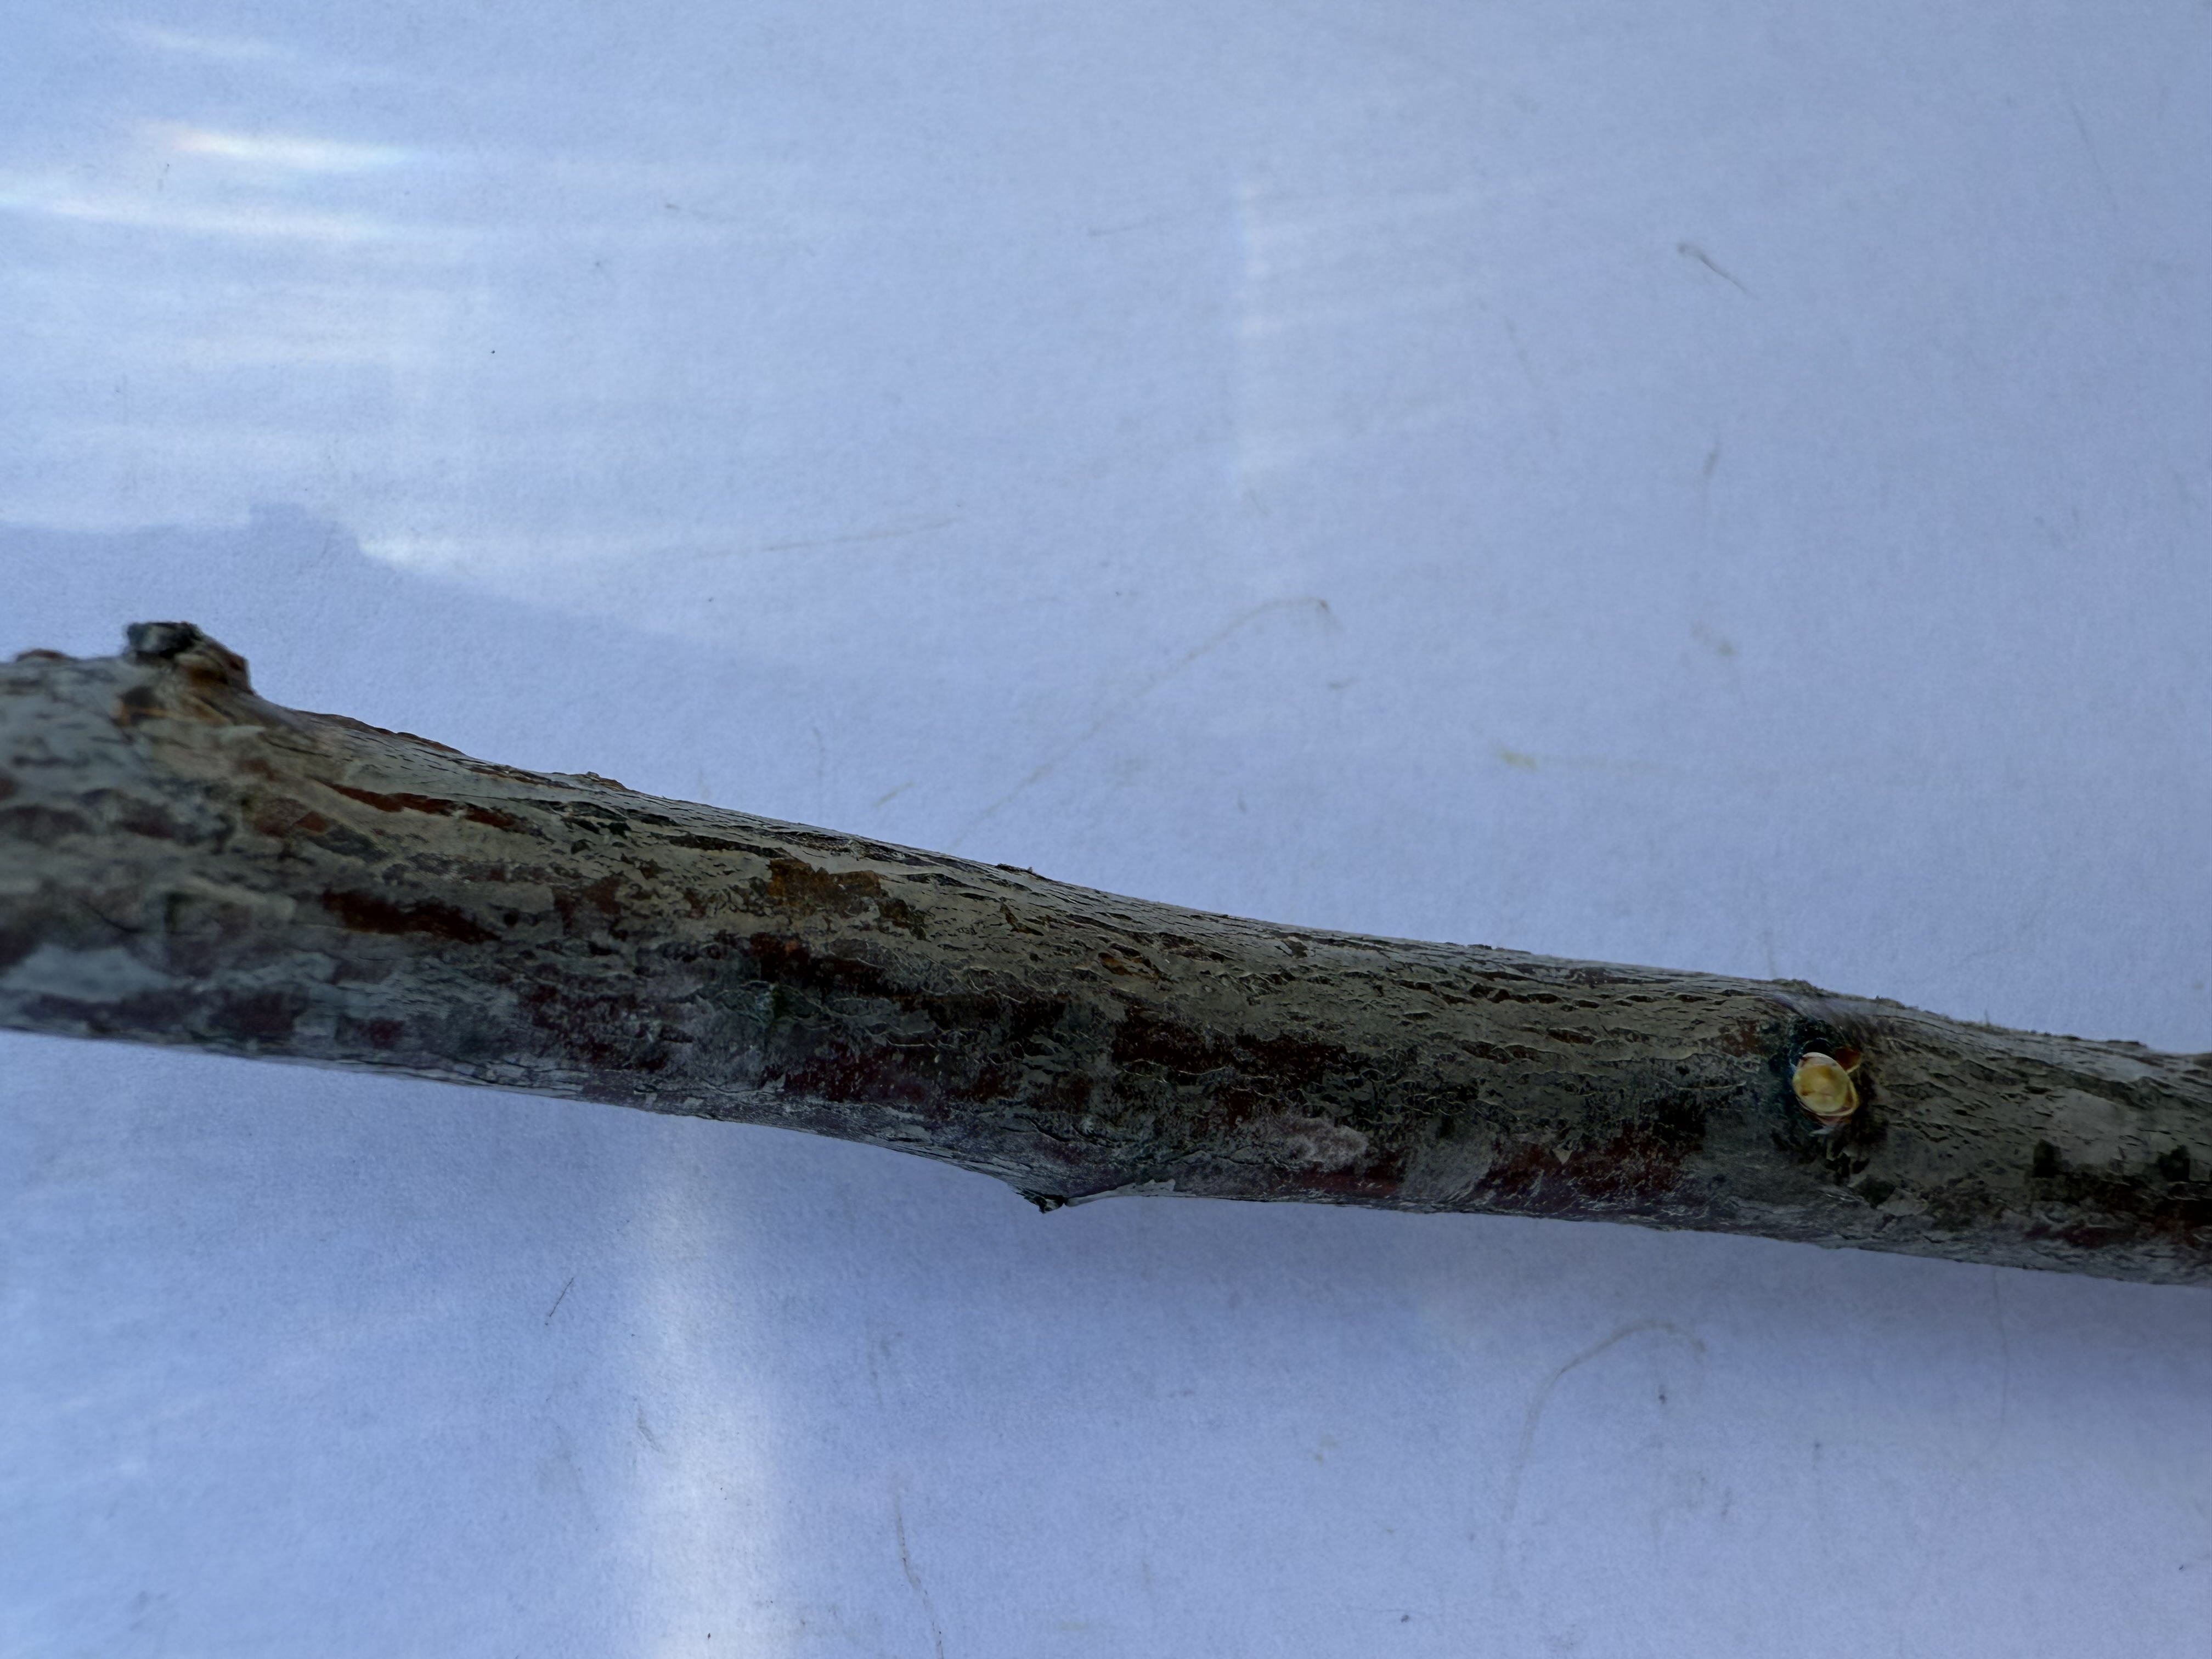
Variety: Angeleno Plum